Hours of Philip the Bold

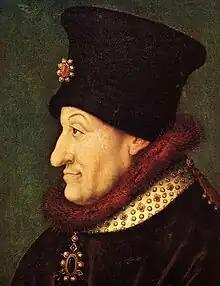
Philip the Bold, 16th century, oil on panel

Philip the Bold was the first of the four Valois Dukes of Burgundy. After inheriting territory from three generations of descendants, he controlled it from 1363 to 1404. Stylistic features of the manuscript show that it was made in Paris a few years after Philip became the Duke of Burgundy. The manuscript was largely produced in two stages. The first was commenced in 1376 by Philip the Bold and paid for in 1379, with a few supplementary texts and images added in 1390. Guillaume de Valen, Philip's confessor, left the production of the hours to artisans of the Parisian community who also worked for the Duke's brother, King Charles V of France. Manuscripts created by artisans rather than monks became a common model of manuscript production by the late medieval period. A second stage of the hours were completed in 1451 by Flemish artists for Philip's grandson and heir, Philip the Good (1419–67).